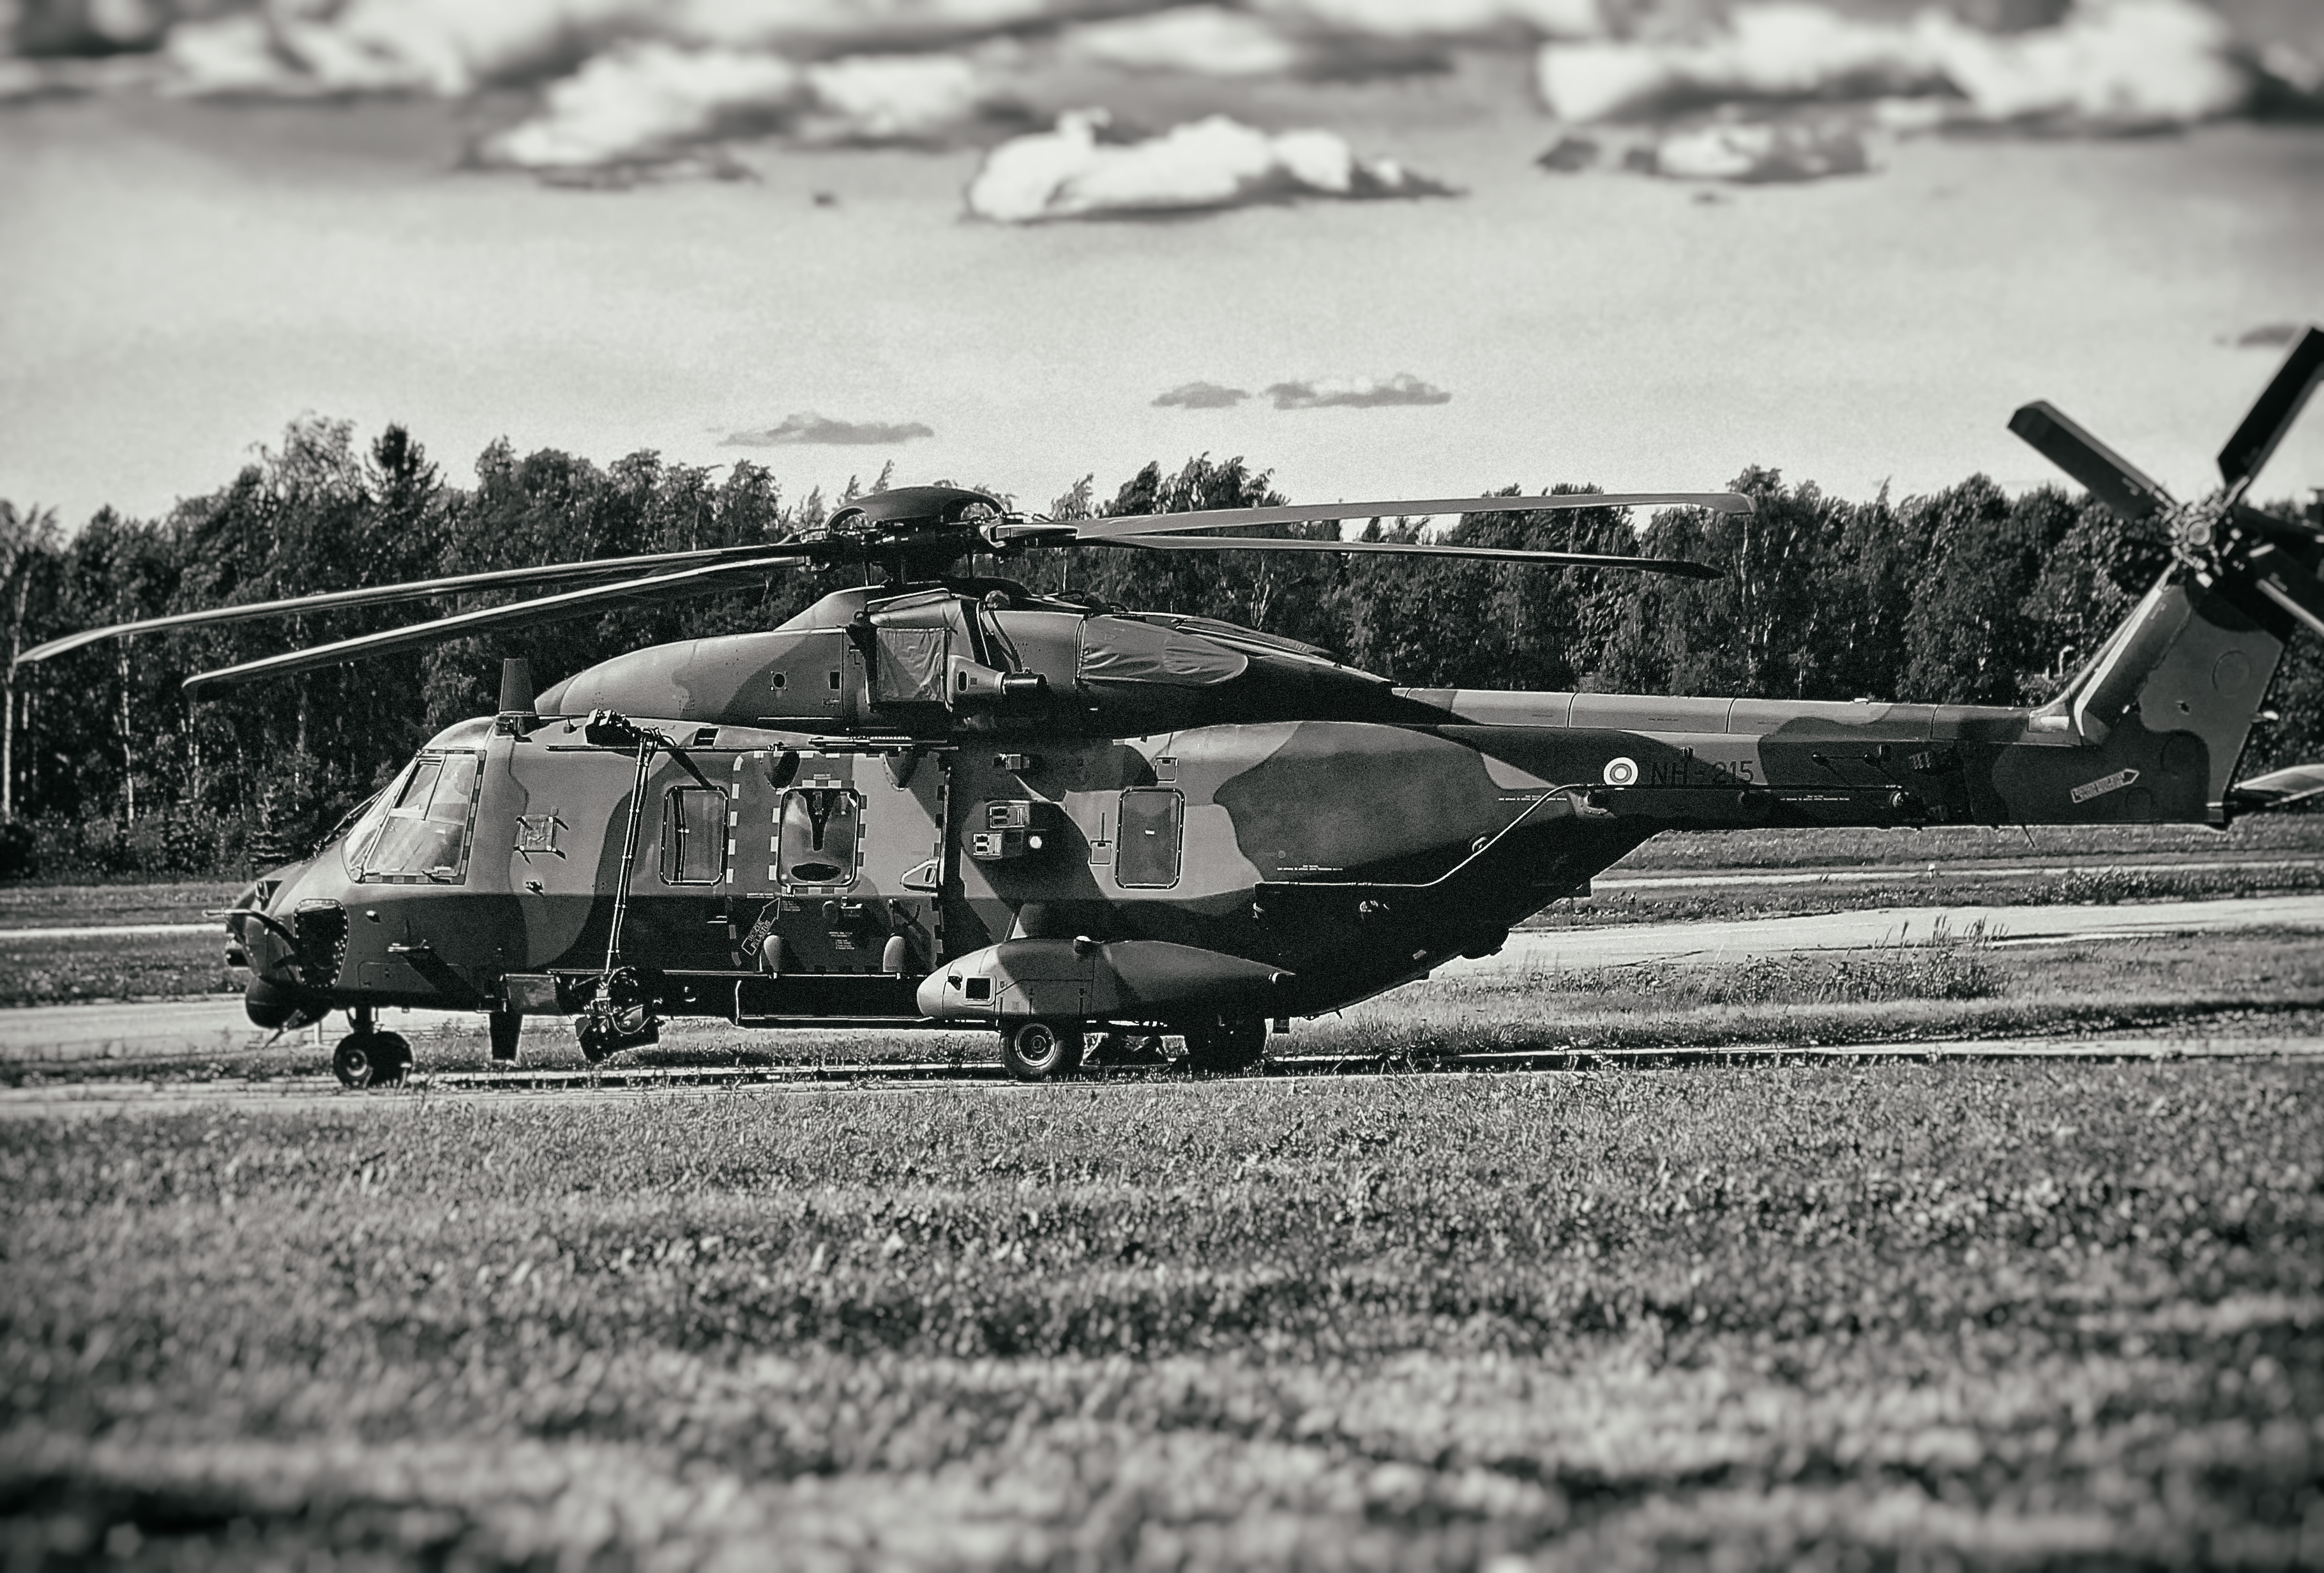
black and white, airport, aircraft, military, army, vehicle, aviation, monochrome, helicopter, mono, finland, helsinki, airfield, medium, helsinkimalmi, malmi, finnish, nhindustries, nh90, twinengine, sized, multirole, rotorcraft, air force, monochrome photography, atmosphere of earth, helicopter rotor, military helicopter, black hawk